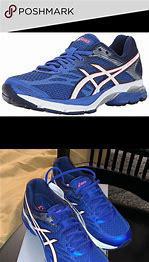
Brand: Asics
Model: Gel Flux 4